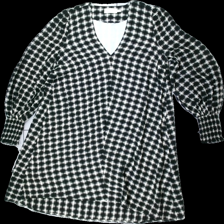
View: front
Type: Dress
Category: Ladies
Brand: Not in the list
Brand text on label: Inwear
Colors: Beige, Black
Material: 70% Polyester 30% Viscose
Pattern: Checkered print
Cut: V-collar, Loose
Size: 36
Season: All
Price range: 100-150
Recommended usage: Reuse
Description: Checkered loose dress